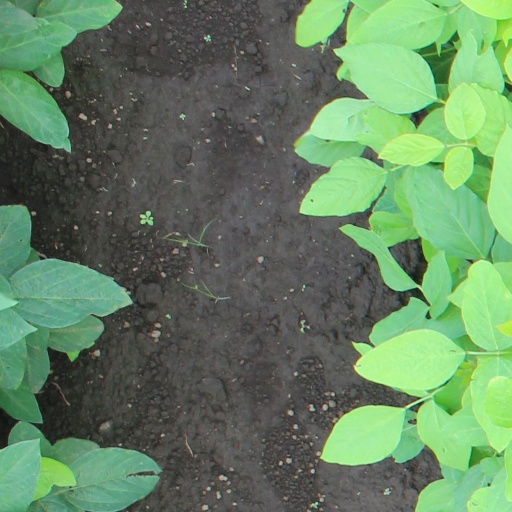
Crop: soybean